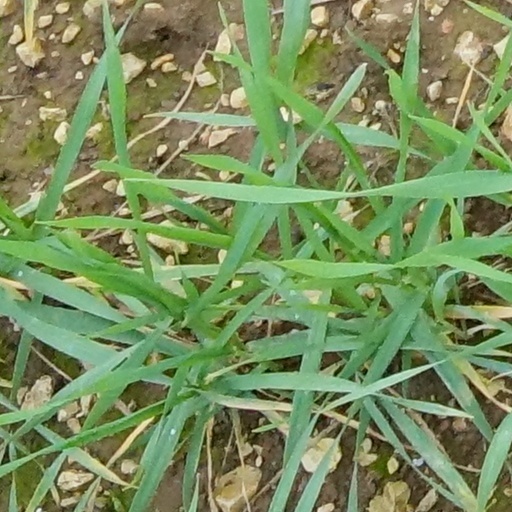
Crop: wheat